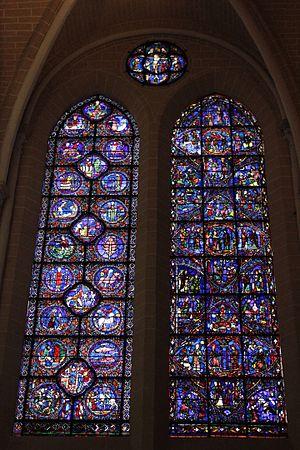
Le vitrail du zodiaque et des travaux des mois à Chartres est un vitrail du déambulatoire sud de la cathédrale Notre-Dame de Chartres, qui représente en parallèle les signes du zodiaque et les occupations agricoles du mois correspondants. Il partage cette baie, numérotée 028 dans le Corpus vitrearum, avec le vitrail de la Vie de la Vierge, à droite dans la même baie, et un oculus représentant le Christ bénissant, Alpha et Oméga.
Pour un article plus général, voir Cathédrale Notre-Dame de Chartres.
Le vitrail dit de la Vie de la Vierge à Chartres est un vitrail narratif du déambulatoire sud de la cathédrale Notre-Dame de Chartres, qui raconte l'enfance de la Vierge Marie. Il partage cette baie, numérotée 028 dans le Corpus vitrearum, avec le vitrail du Zodiaque et travaux des mois, à gauche dans la même baie, et un oculus représentant le Christ bénissant, Alpha et Oméga.